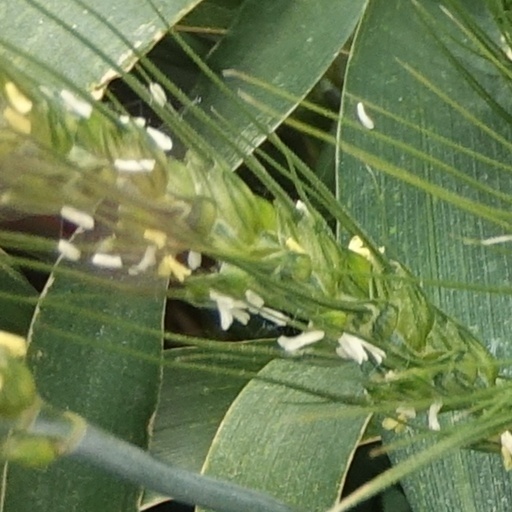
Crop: wheat